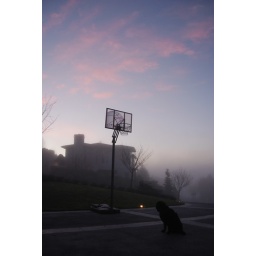
View from my driveway today. The blue sky broke through the fog layer near sunset.